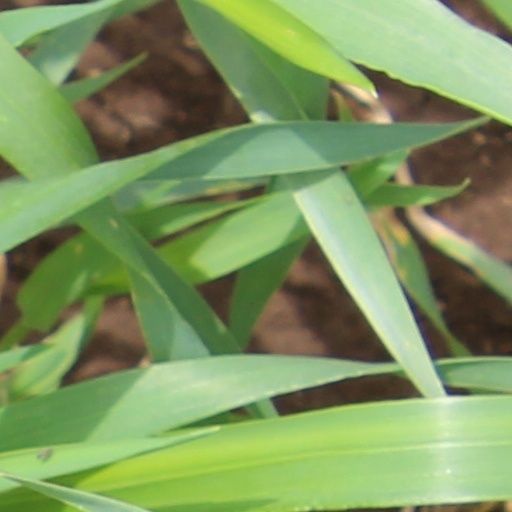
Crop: wheat